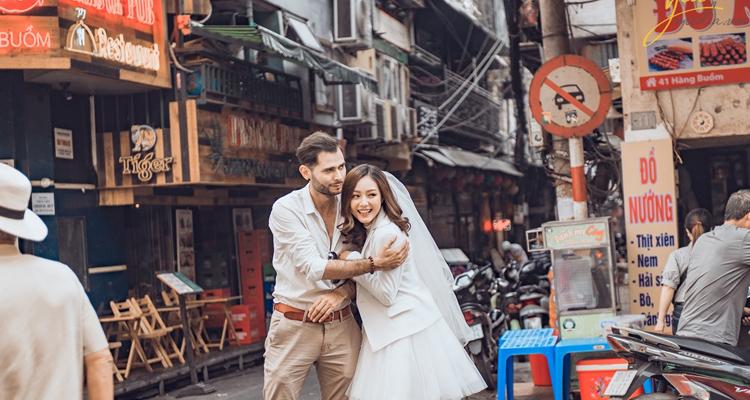
có một người phụ nữ mặc áo trắng đang được một người đàn ông ôm